Battle of Ambarawa

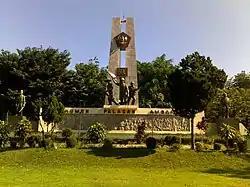
Palagan Ambarawa Monument

On 19 October 1945, Allied troops under the command of Lieutenant-Colonel Edwardes landed in Semarang to disarm Japanese troops and liberate POWs still detained in camps in Central Java. Initially, the troops were welcomed by the Indonesians because their presence halted the attacks on them by Japanese troops in revenge for the massacre of around 200 imprisoned Japanese civilians by Indonesian "extremists" in nearby Semarang. The troops were under orders to remain neutral in "political matters". At a meeting with Central Java governor Wongsonegoro, agreement was reached that the Indonesian police would be allowed to keep their weapons, but that civilians would be disarmed. In return agreed to provide foodstuffs and other necessities for the smooth running of the Allied task, while the Allies promised not to interfere with the sovereignty of the current government.